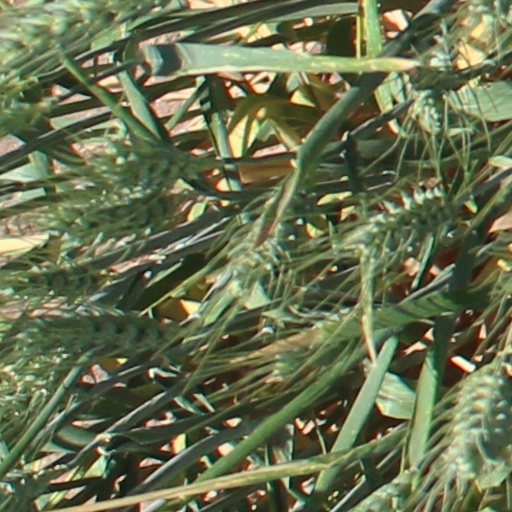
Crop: wheat